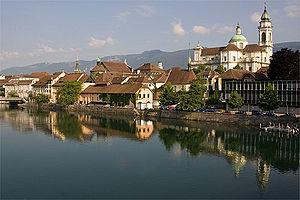
Cathédrale Saint Urs à Soleure